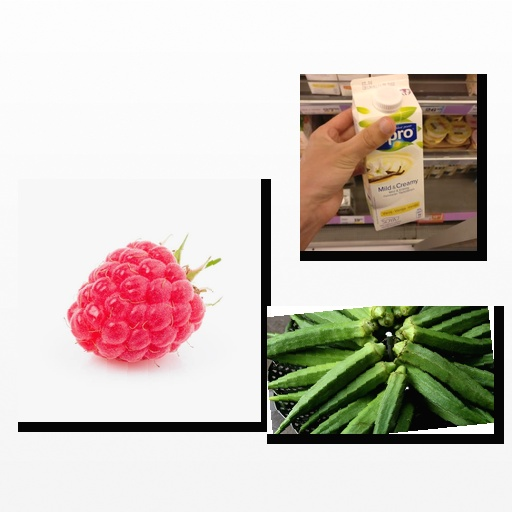
Food items: raspberry, okra, vanilla_soyghurt